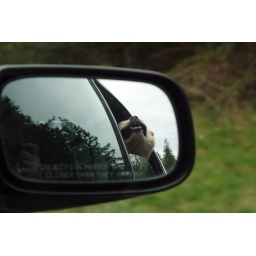
Coming home from a weekend running on the beach in Ocean Shores, WA, as our dog's lips/cheeks flap in the wind!